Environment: lab
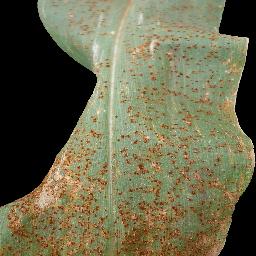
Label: common_rust